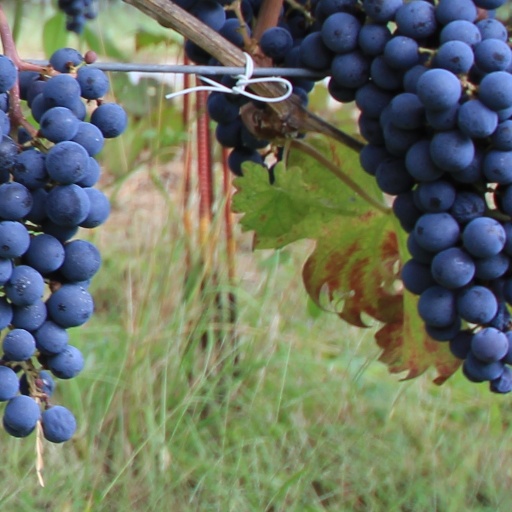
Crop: grape